Cincinnati Bearcats football

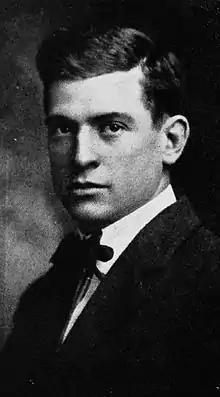
Robert Burch served as head coach from 1909 to 1911

Robert Burch served as Cincinnati's head coach from 1909 to 1911, compiling a record of 16–8–2. It was during his tenure that Cincinnati joined the Ohio Athletic Conference, where they would remain until 1927. In March 1927, George Babcock was hired as a professor of athletics and physical training at the University of Cincinnati. From 1927 to 1930, he was the head football coach of the Bearcats football, compiling a 12–21–3 record. Sid Gillman, a member of the College and National Football League hall of fame shrines, was the architect of one of the top eras of Cincinnati football history. He directed the Bearcats to three conference titles and a pair of bowl game appearances during his six seasons (1949–54) before leaving for the professional ranks. Cincinnati, with Gillman developing the passing offenses which would make him successful in the pro ranks, became known for its aerial attack in the early 1950s. George Blackburn served as the Bearcats' head coach from 1955 to 1960, compiling a 25–27–6 record. It was during Blackburn's tenure, in 1957, that the Bearcats joined the Missouri Valley Conference, where they would remain until 1969.